Bacon

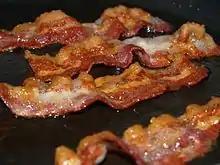
Bacon frying in its own grease

Bacon fat liquefies and becomes drippings when it is heated. Once cool, it firms into a form of lard. Bacon fat is flavourful and is used for various cooking purposes. Traditionally, bacon grease is saved in British and southern US cuisine, and used as a base for cooking and as an all-purpose flavouring, for everything from gravy to cornbread to salad dressing.